Juan Pedro Damiani

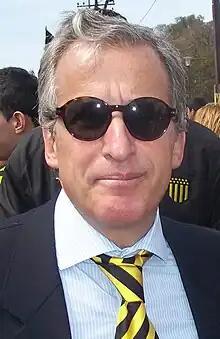

Juan Pedro Damiani (born June 14, 1958) is a Uruguayan lawyer, and a former member of the FIFA Ethics Committee.